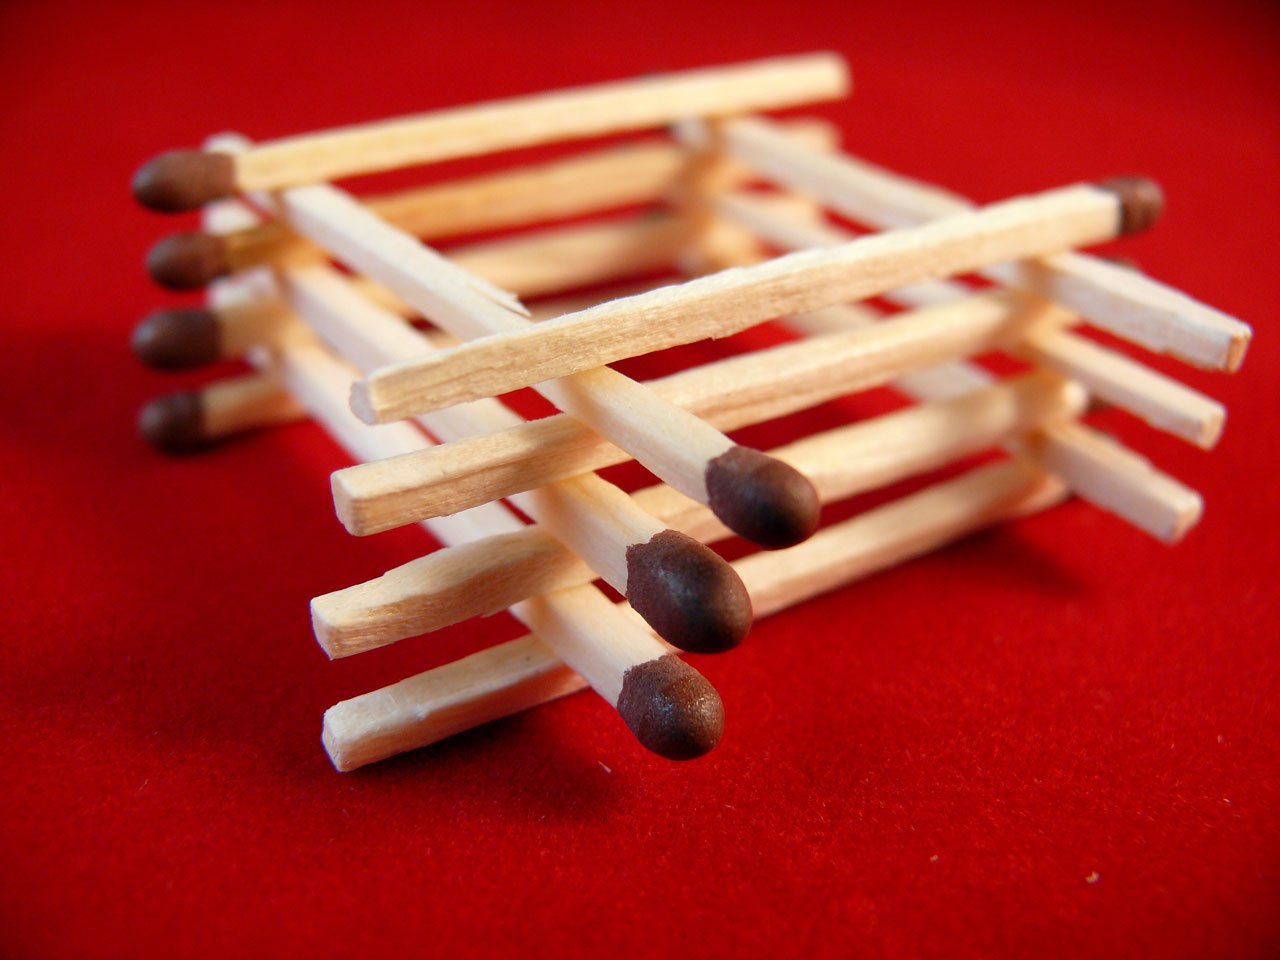
wood, red, fire, stack, toy, burn, wooden, match, flammable, sticks, matches, sulfur, matchsticks